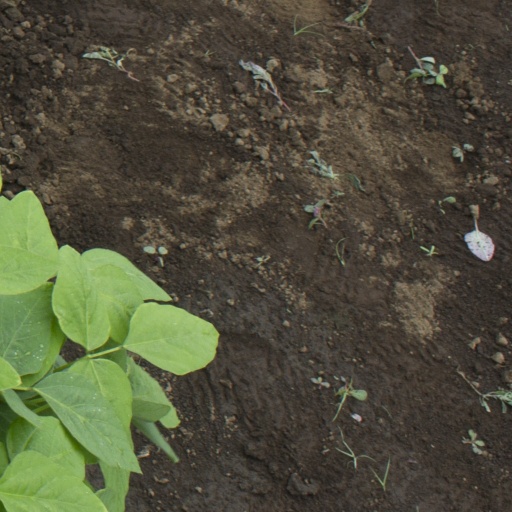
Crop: soybean